Emily Carr

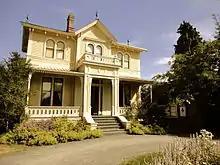
Emily Carr House, 207 Government Street, Victoria – now a National Historic Site of Canada and a museum

Born in Victoria, British Columbia, in 1871, the year British Columbia joined Canada, Emily Carr was the second youngest of nine children born to English parents Richard and Emily (Saunders) Carr. The Carr home was on Birdcage Walk (now Government Street), in the James Bay district of Victoria, a short distance from the legislative buildings (nicknamed the 'Birdcages') and the town itself. Today it is a museum and National Historic Site of Canada called Emily Carr House.